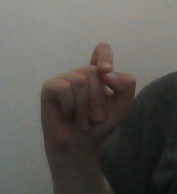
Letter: fa